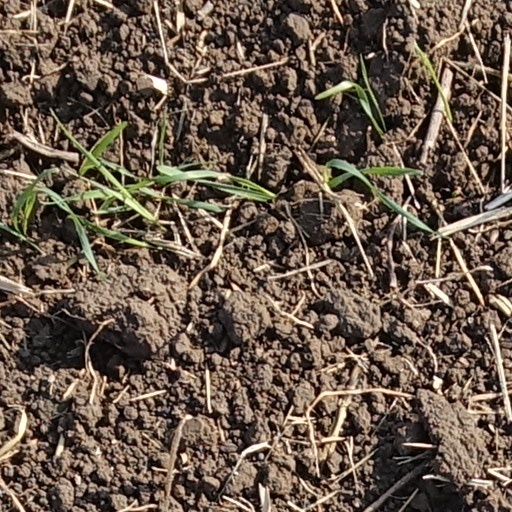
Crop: wheat